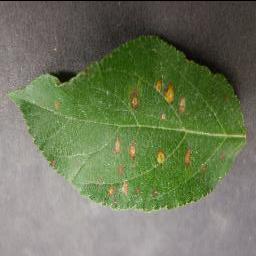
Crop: apple
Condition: cedar_rust